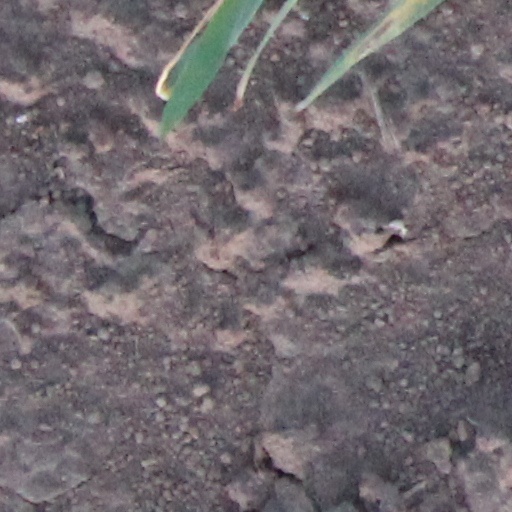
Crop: wheat